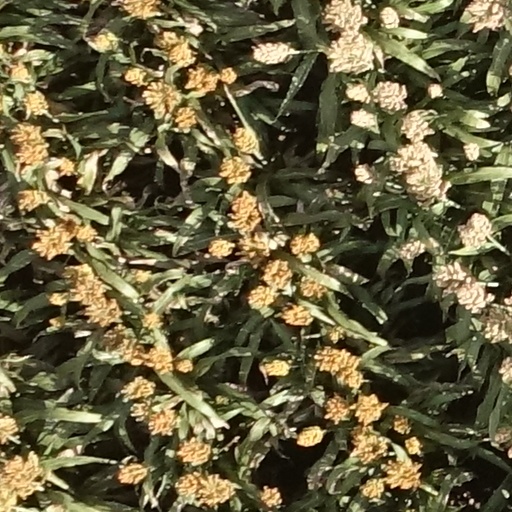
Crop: sorghum